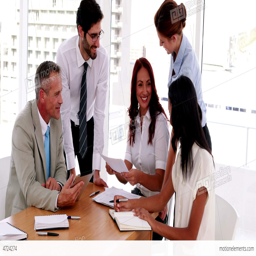
business people sealing a deal during meeting